Robert's Rules of Order

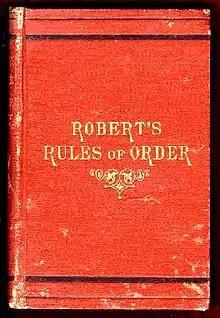
First edition, 1876

Robert's Rules of Order, often simply referred to as Robert's Rules, is a manual of parliamentary procedure by U.S. Army officer Henry Martyn Robert (1837–1923). "The object of Rules of Order is to assist an assembly to accomplish the work for which it was designed [...] Where there is no law [...] there is the least of real liberty." The term "Robert's Rules of Order" is also used more generically to refer to any of the more recent editions, by various editors and authors, based on any of Robert's original editions, and the term is used more generically in the United States to refer to parliamentary procedure. It was written primarily to help guide voluntary associations in their operations of governance.